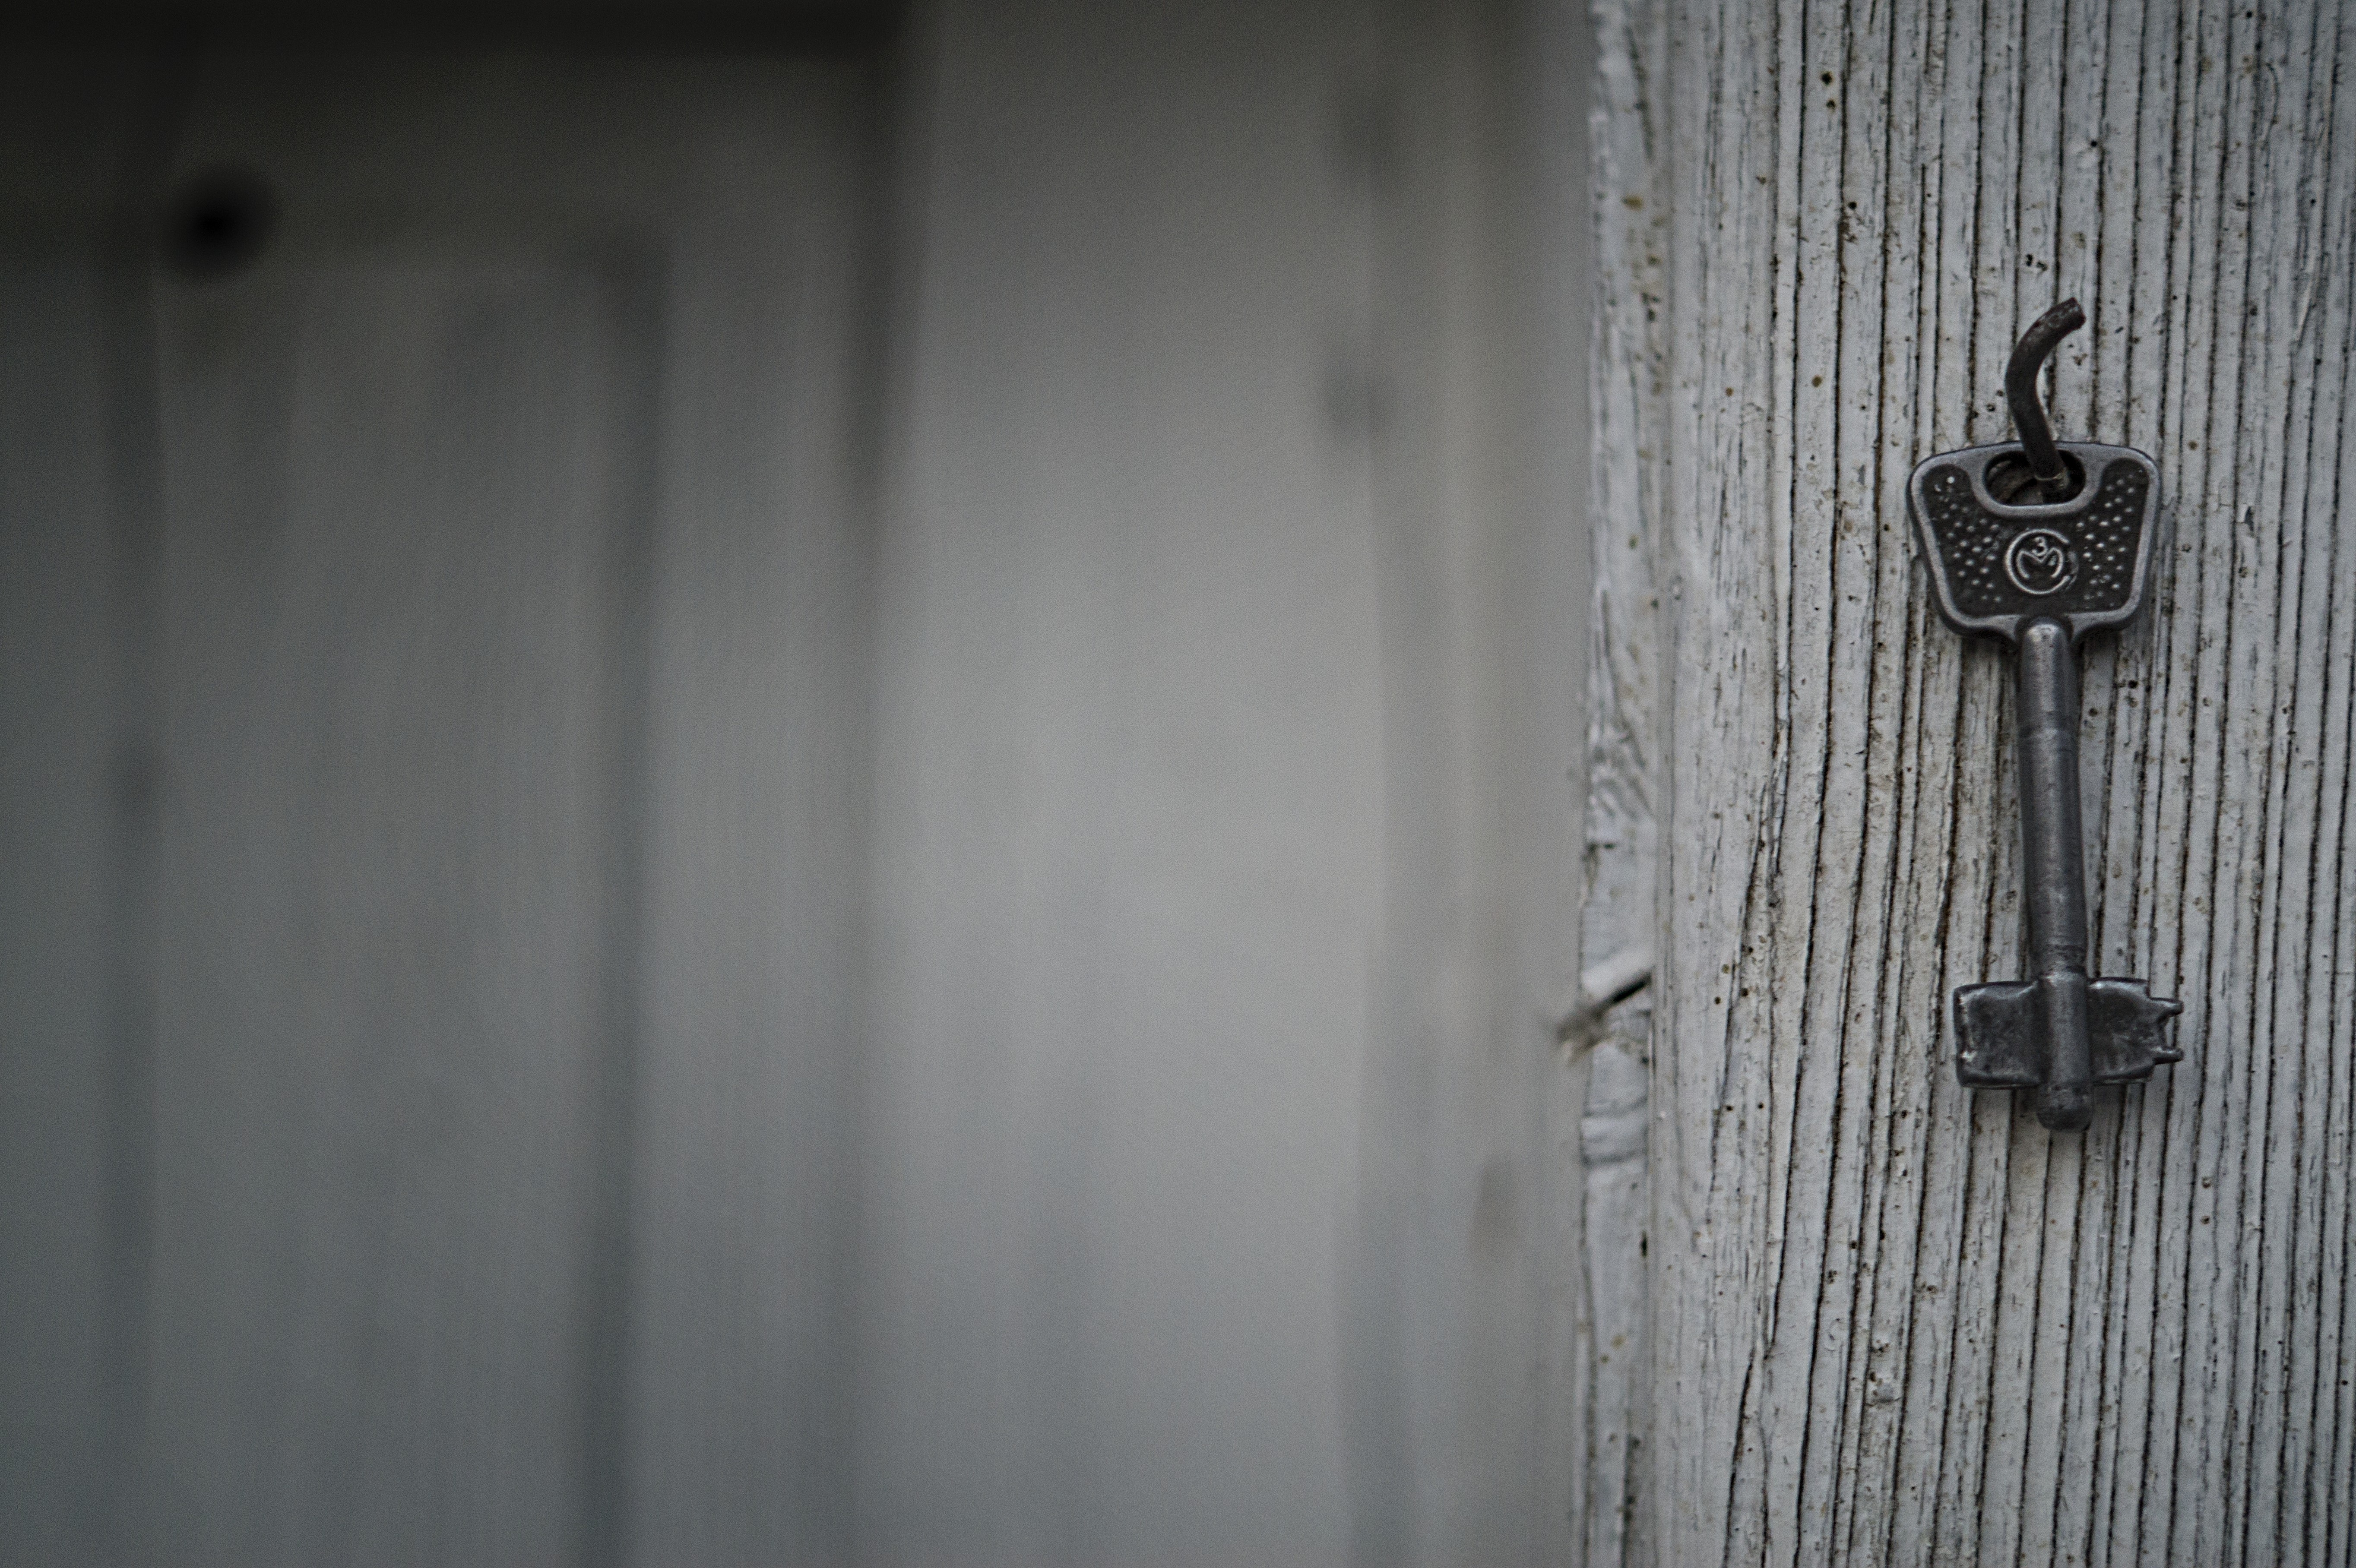
light, bokeh, blur, vintage, texture, window, old, wall, steel, key, metal, castle, room, lighting, nail, door, interior design, close up, focus, doors, school, iron, metallic, near, varnish, window covering, plumbing fixture